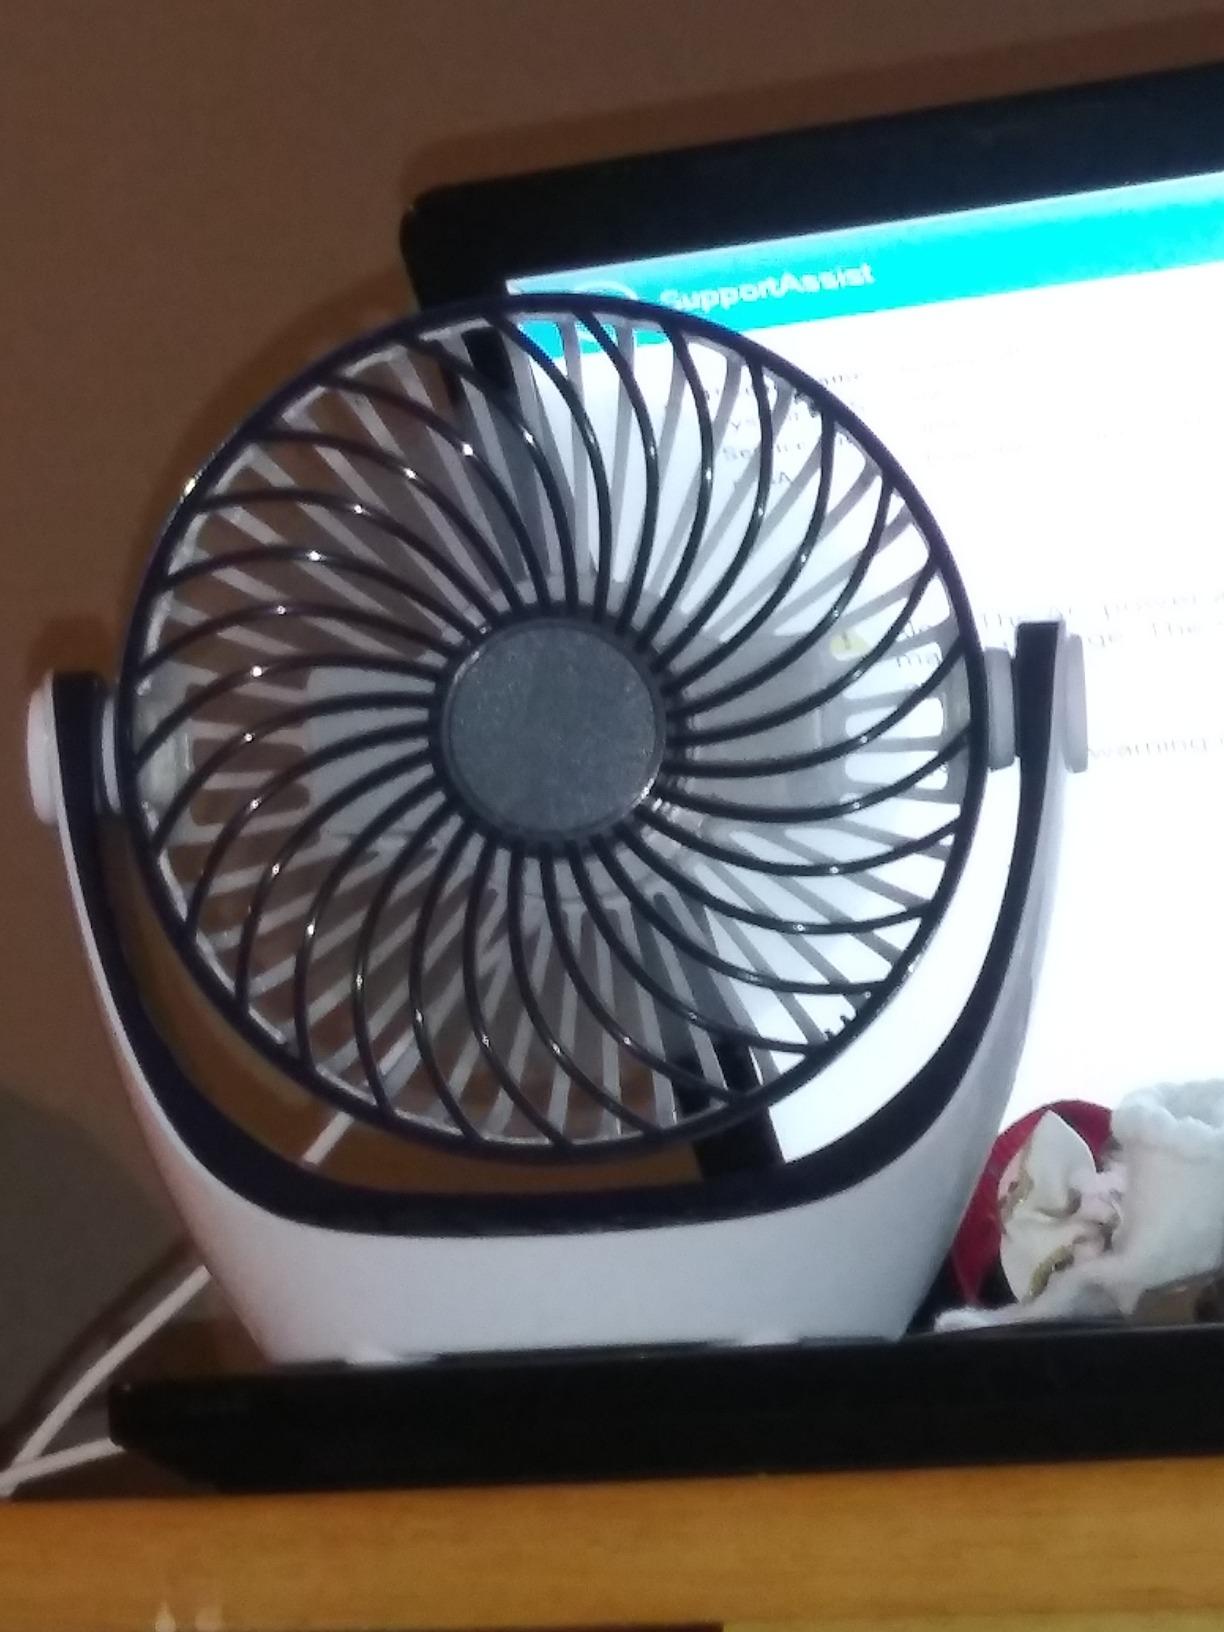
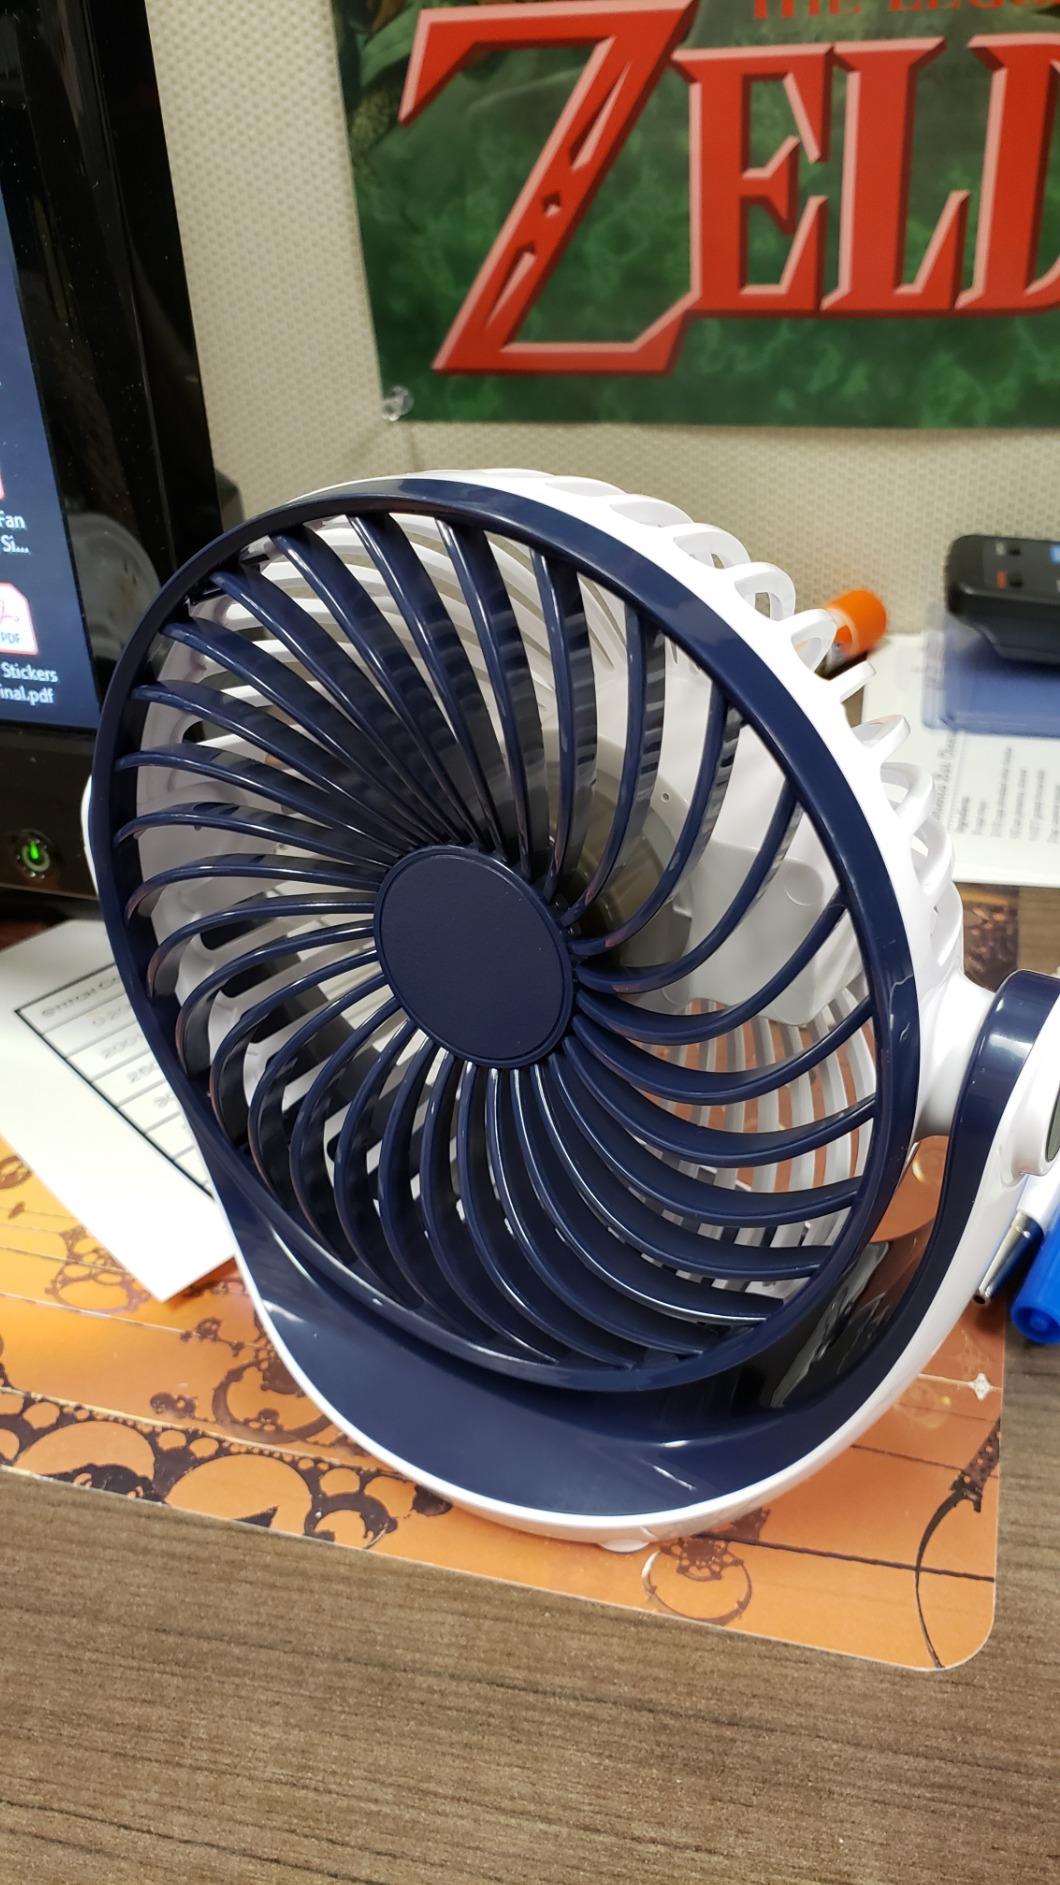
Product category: fan
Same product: yes